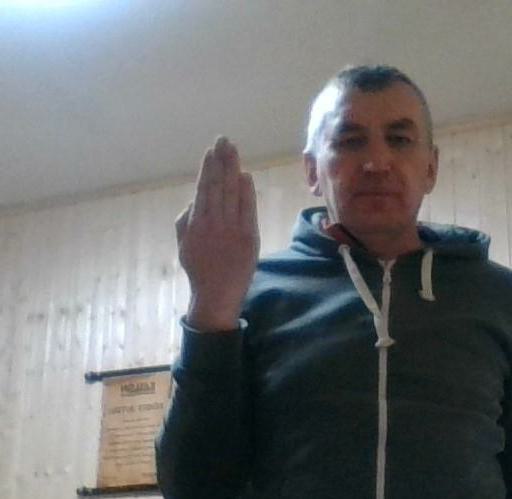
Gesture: stop_inverted